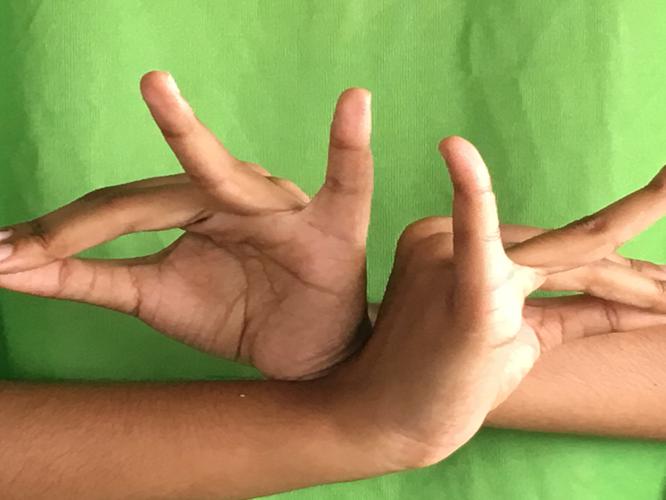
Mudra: Katakavardhana
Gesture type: double_hand